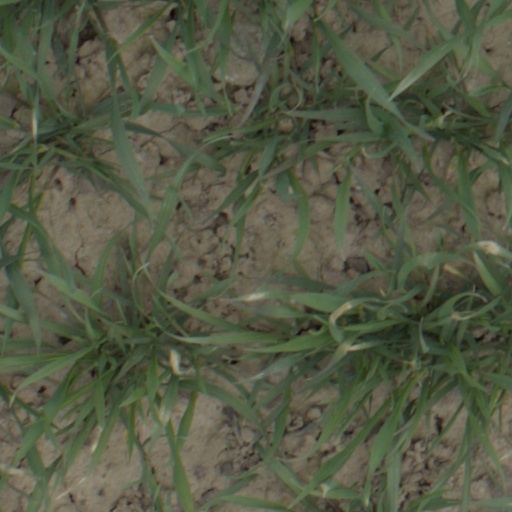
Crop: wheat